Mace of the Senate of the Philippines

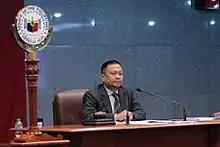
Senator JV Ejercito presiding a session of the Senate. To his right is the mace of the Senate.

The mace of the Senate of the Philippines is a ceremonial mace used as the symbol of authority in the Senate of the Philippines.